Catholic resistance to Nazi Germany

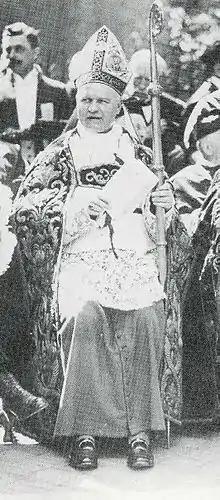
Cardinal Jozef-Ernest van Roey, head of the church in Belgium, was active in rescuing Jews.

According to Gill, "Delp's role was to sound out for Moltke the possibilities in the Catholic Community of support for a new, post-war Germany". Rösch and Delp also explored the possibilities for common ground between Christian and socialist trade unions. Lothar König SJ became an important intermediary between the Circle and bishops Grober of Freiberg and Presying of Berlin.